Times Square Theater

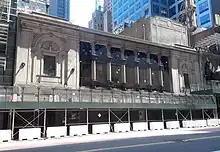
Under renovation in 2021

Another plan, called the City at 42nd Street, was announced in December 1979 as part of a proposal to restore West 42nd Street around Times Square. Under the plan, the Times Square Theatre would have been preserved, and some of the other theaters would have been modified. Mayor Ed Koch wavered in his support of the plan, criticizing it as a "Disneyland on 42nd Street". Subsequently, Hugh Hardy conducted a report on 42nd Street's theaters in 1980. His report, in conjunction with a movement opposing the demolition of the nearby Helen Hayes and Morosco theaters, motivated the New York City Landmarks Preservation Commission (LPC) to survey fifty of Midtown Manhattan's extant theaters in the early 1980s.